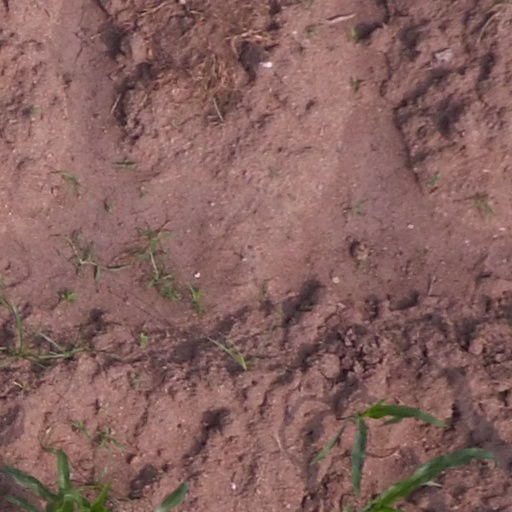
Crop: maize; corn